McDonnell Douglas F-15 Eagle

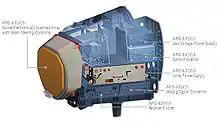
AN/APG-63(V)3 radar

Despite the F-15A originally being passed over for MSIP, the USANG would receive them in the 1990s and embark on their own MSIP program for the F-15As in FY94. These would receive the upgraded AN/APG-63 PSP, larger central computer, countermeasures, AIM-120 and other advanced missile capability just like the F-15C MSIP II. In this form, they would go on to serve until finally retiring in 2011. Starting in 1997, original F100-PW-100 engines were upgraded to a similar configuration with the designation F100-PW-220E starting. In 2000, the APG-63(V)2 active electronically scanned array (AESA) radar was retrofitted to 18 U.S. Air Force F-15C aircraft. Due to costs, it would not be a fleetwide upgrade, with the rest of the MSIP F-15Cs with the AN/APG-63 PSP upgraded to the APG-63(V)1 to improve maintainability and to bring performance similar to the AN/APG-70 beginning the next year in 2001, with the 27th Fighter Squadron at Langley Air Force Base in Virginia being the first to receive them in March. Most of the Fleet would receive this upgrade.